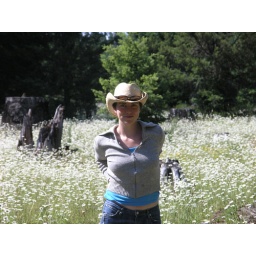
girl in cowboy hat